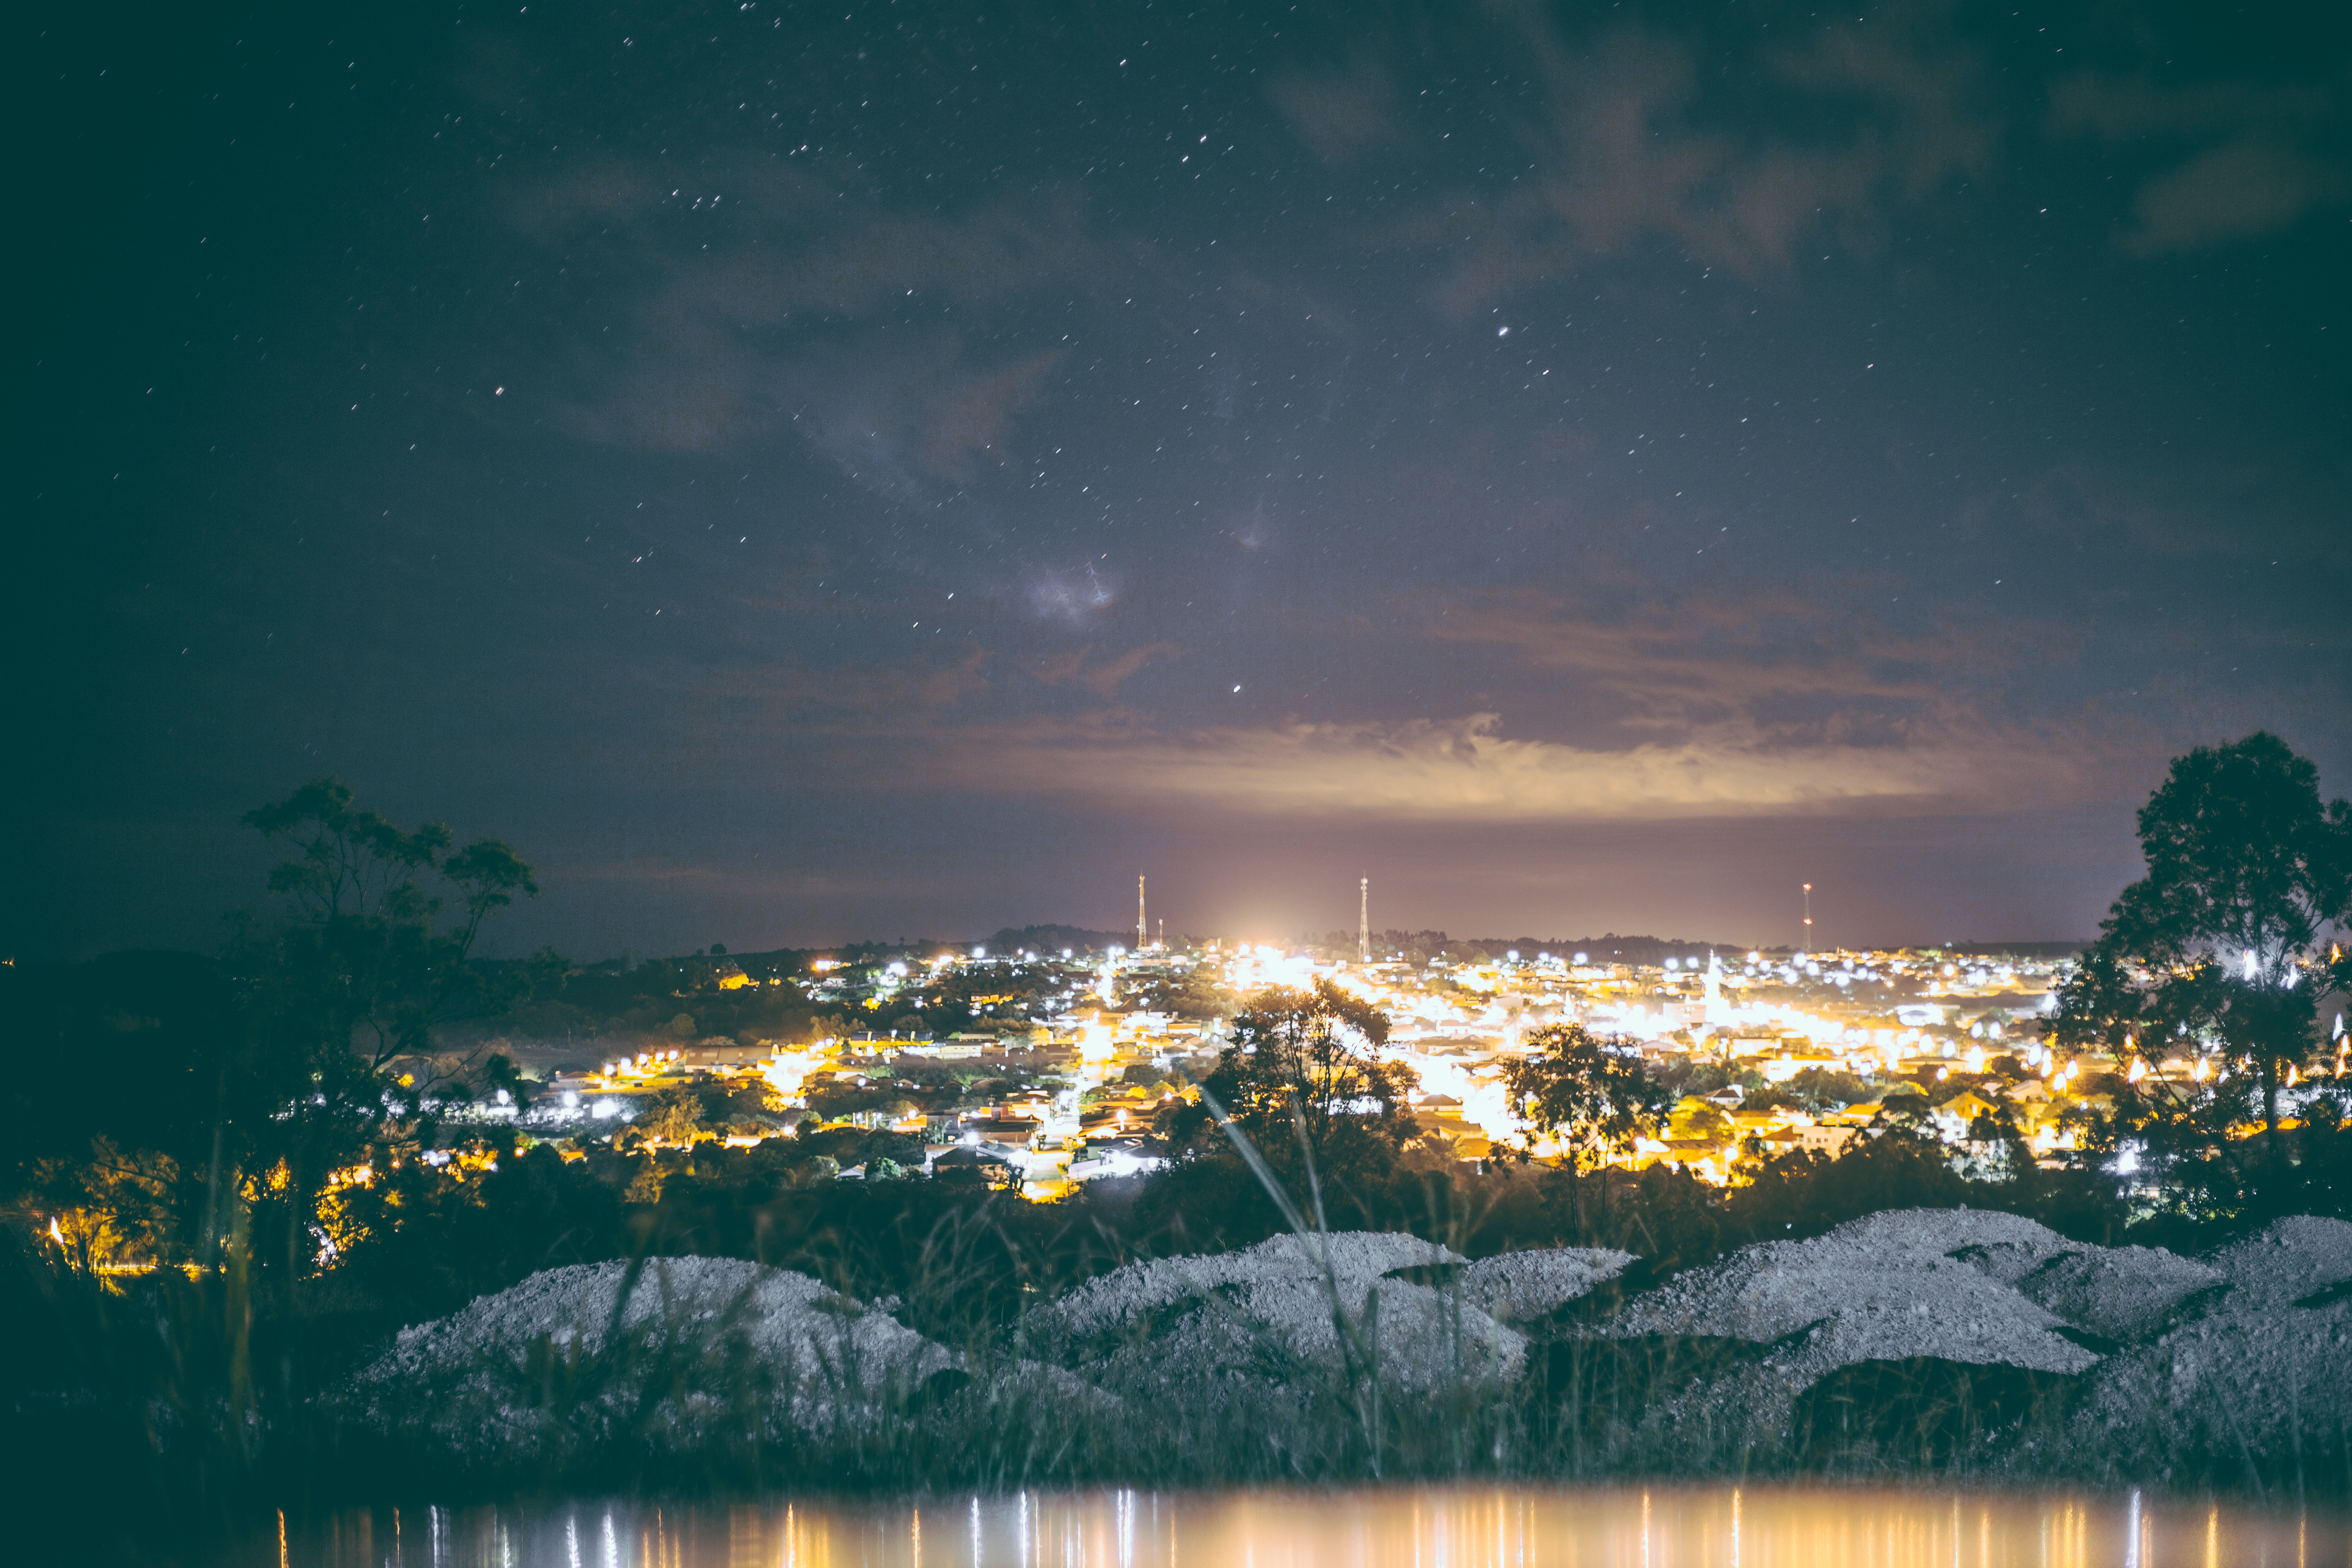
sea, nature, horizon, cloud, sky, sunrise, sunset, skyline, night, sunlight, morning, dawn, city, cityscape, dusk, evening, reflection, lights, stars, astronomical object, atmospheric phenomenon